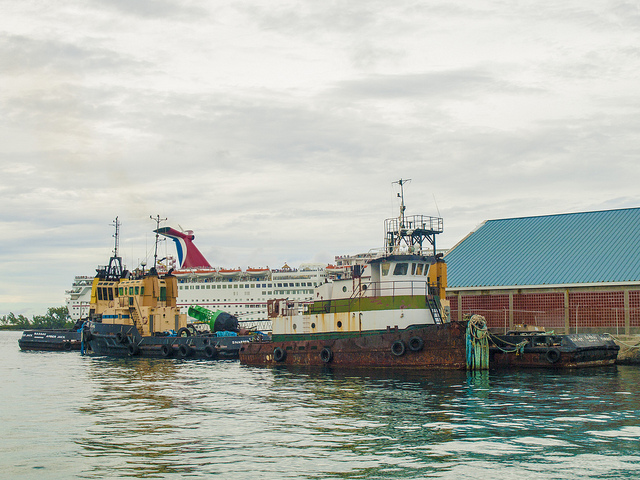
a rusty older boat sitting in the water

A rusty old tug boat moored at a dock